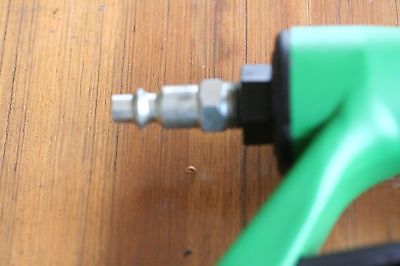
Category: stapler